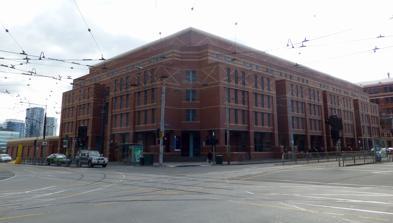
Building: HM Melbourne Assessment Prison
Country: Australia
Year built: 1989
Remand and reception prison in Melbourne, Australia Melbourne Assessment Prison Location West Melbourne, Victoria Coordinates 37°48′46″S 144°57′2″E / 37.81278°S 144.95056°E / -37.81278; 144.95056 Status Operational Security class Maximum; males only Capacity 305 (as at 30 June 2017) Opened 6 April 1989 ( 1989-04-06 ) Managed by Corrections Victoria The Melbourne Assessment Prison ( MAP ) is an Australian remand and reception prison located in Spencer Street , West Melbourne, Victoria . The facility is operated by Corrections Victoria . Function and history The prison is also known by the nickname 'The Map'. Previously known as the Melbourne Remand Centre, the Melbourne Assessment Prison was originally built to accommodate Melbourne's remand prisoners and sits on the site of the former Western Hotel on the corner of Spencer Street and La Trobe Street just west of the Melbourne central business district . The primary purpose of the facility is to provide statewide assessment and orientation services for all male prisoners received into the prison system. In 1997 the prison became the main reception prison for all male prisoners in Victoria. Initial planning for the prison commenced in 1974. Construction commenced in December 1983 and was completed in 1989 at a cost of A$ 80m. The prison was officially opened on 6 April 1989, and received its first prisoners on 29 May 1989. At least two prisoners have escaped from the Melbourne Assessment Prison. In one incident explosives smuggled into the unit were used to blow open the armoured plastic windows of a cell, while the two inmates hid behind mattresses (see Peter Gibb ). Since then steel bars have been added to the windows to prevent a repetition. The prison has seen a small expansion of its capacity over the years and as of June 2017 it held 305 prisoners. Notable prisoners Gregory Brazel Lester Ellis Peter Gibb Peter James Knight Cardinal George Pell See also List of prisons in Victoria References